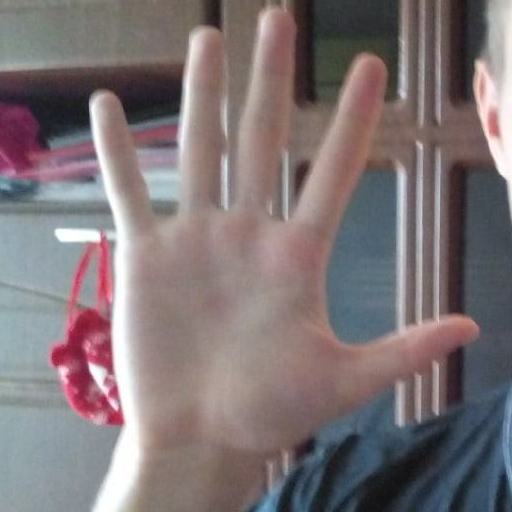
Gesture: palm